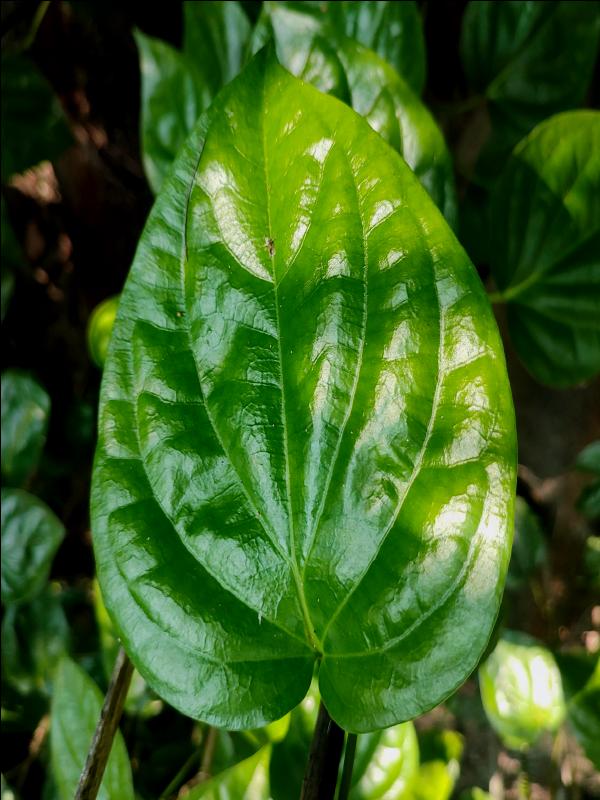
Label: Healthy_Leaf